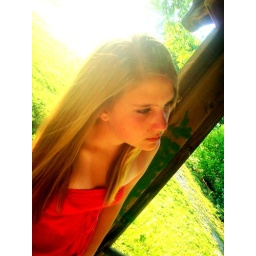
little airplane in the sky